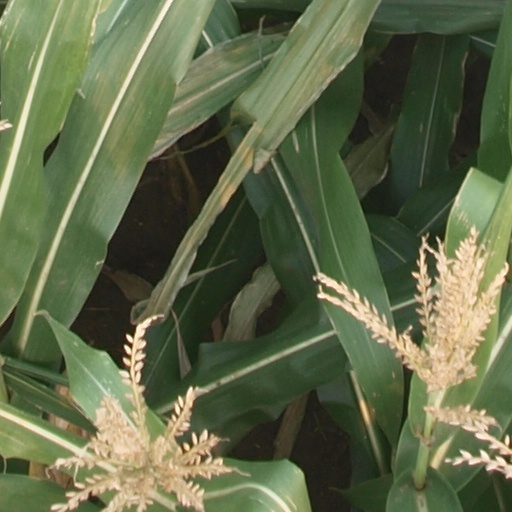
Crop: maize; corn